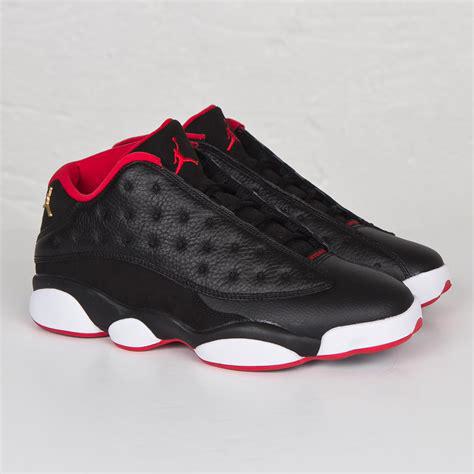
Brand: Jordan
Model: 13